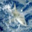
Label: shark